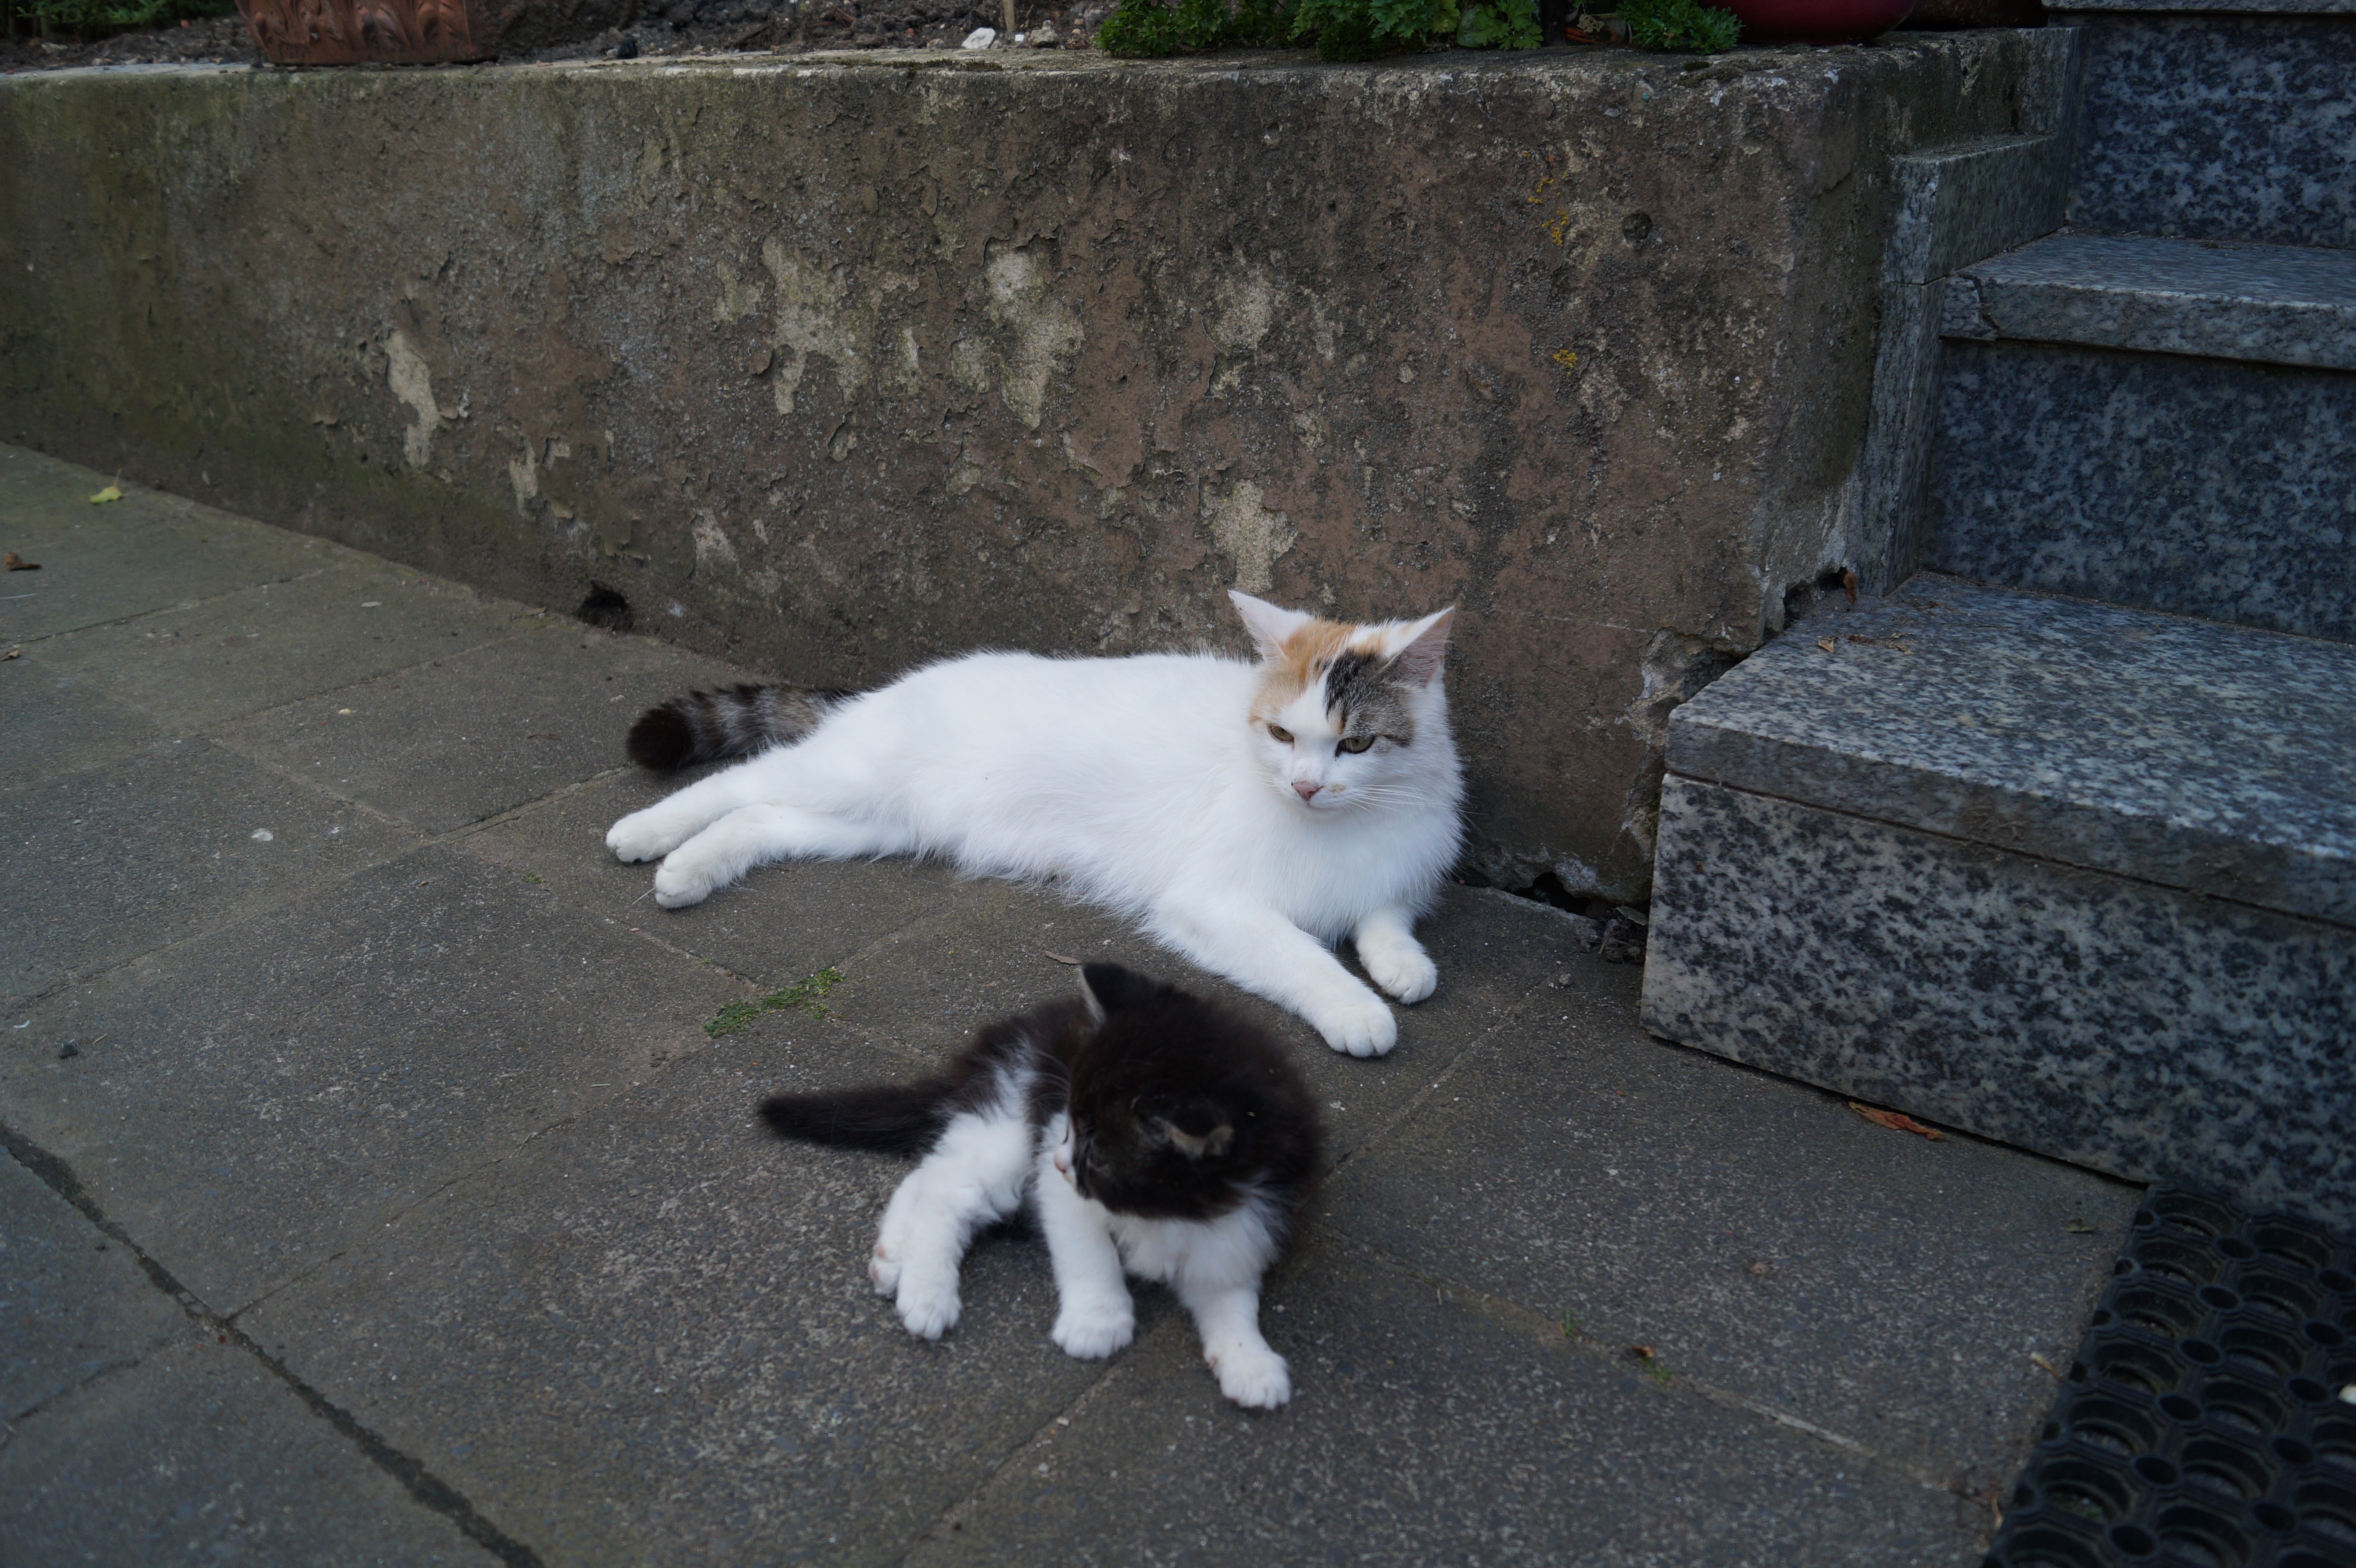
black and white, animal, cute, pet, young, kitten, cat, mammal, playful, whiskers, mother, vertebrate, domestic cat, dear, cat face, young cat, smooch, small to medium sized cats, cat like mammal